Dutch Meyer

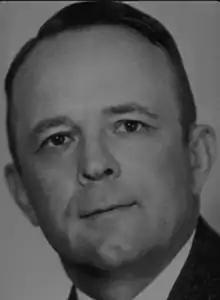

Leo Robert "Dutch" Meyer (January 15, 1898 – December 3, 1982) was an American football, basketball, and baseball player and coach. He served as the head football coach at Texas Christian University (TCU) from 1934 to 1952, compiling a record of 109–79–13. His TCU Horned Frogs football teams of 1935 and 1938 have been recognized as national champions. Meyer was also the head basketball coach at TCU from 1934 to 1937, tallying a mark of 10–37, and the head baseball coach at TCU (1926–1934, 1945, 1956–1957), amassing a record of 111–83–1. He was inducted into the College Football Hall of Fame as a coach in 1956.